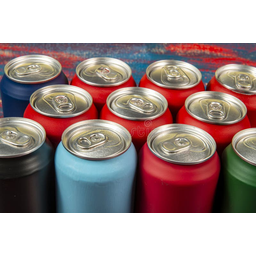
Label: metal